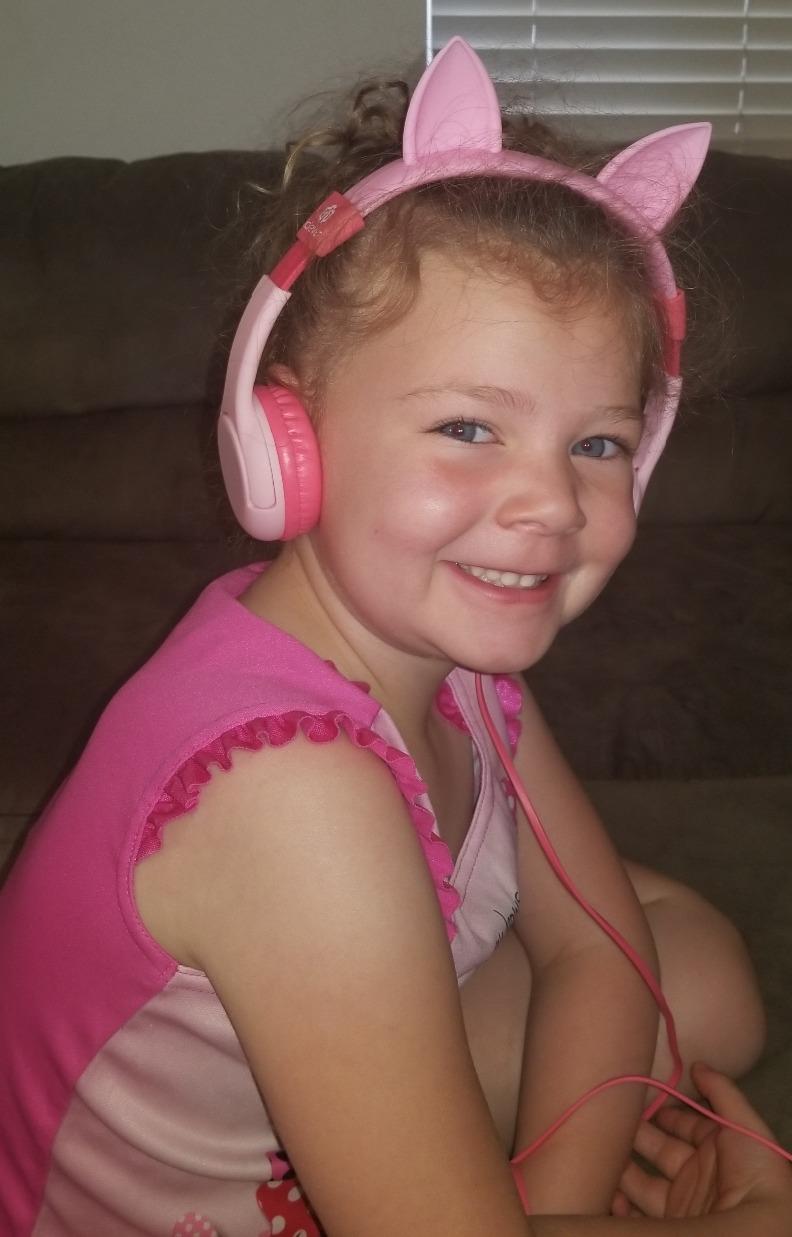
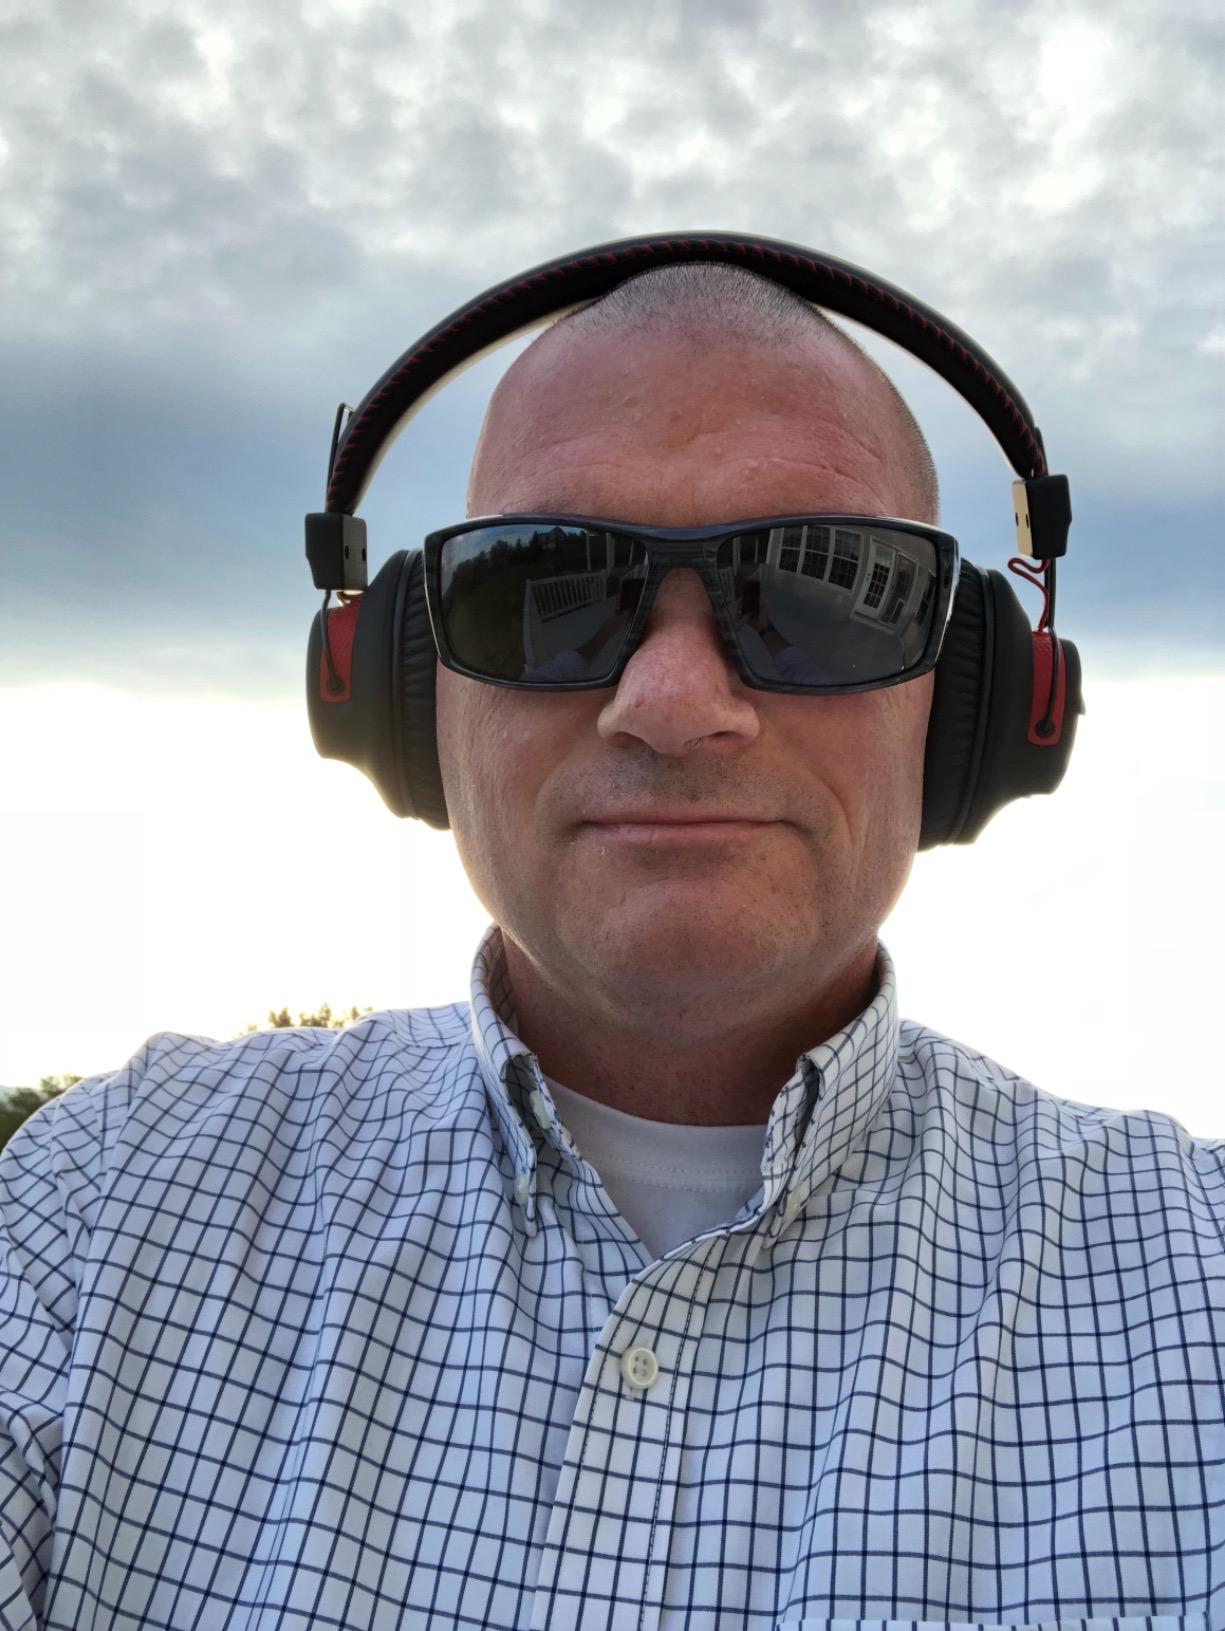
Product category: headphones
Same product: no